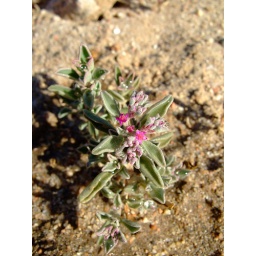
Flower in Swakop river bed